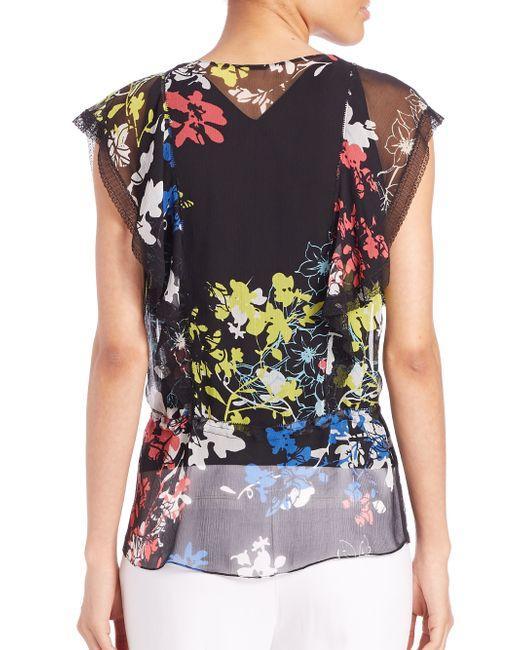
Mesh schwarzes ärmelloses Damenoberteil mit Blumenmuster